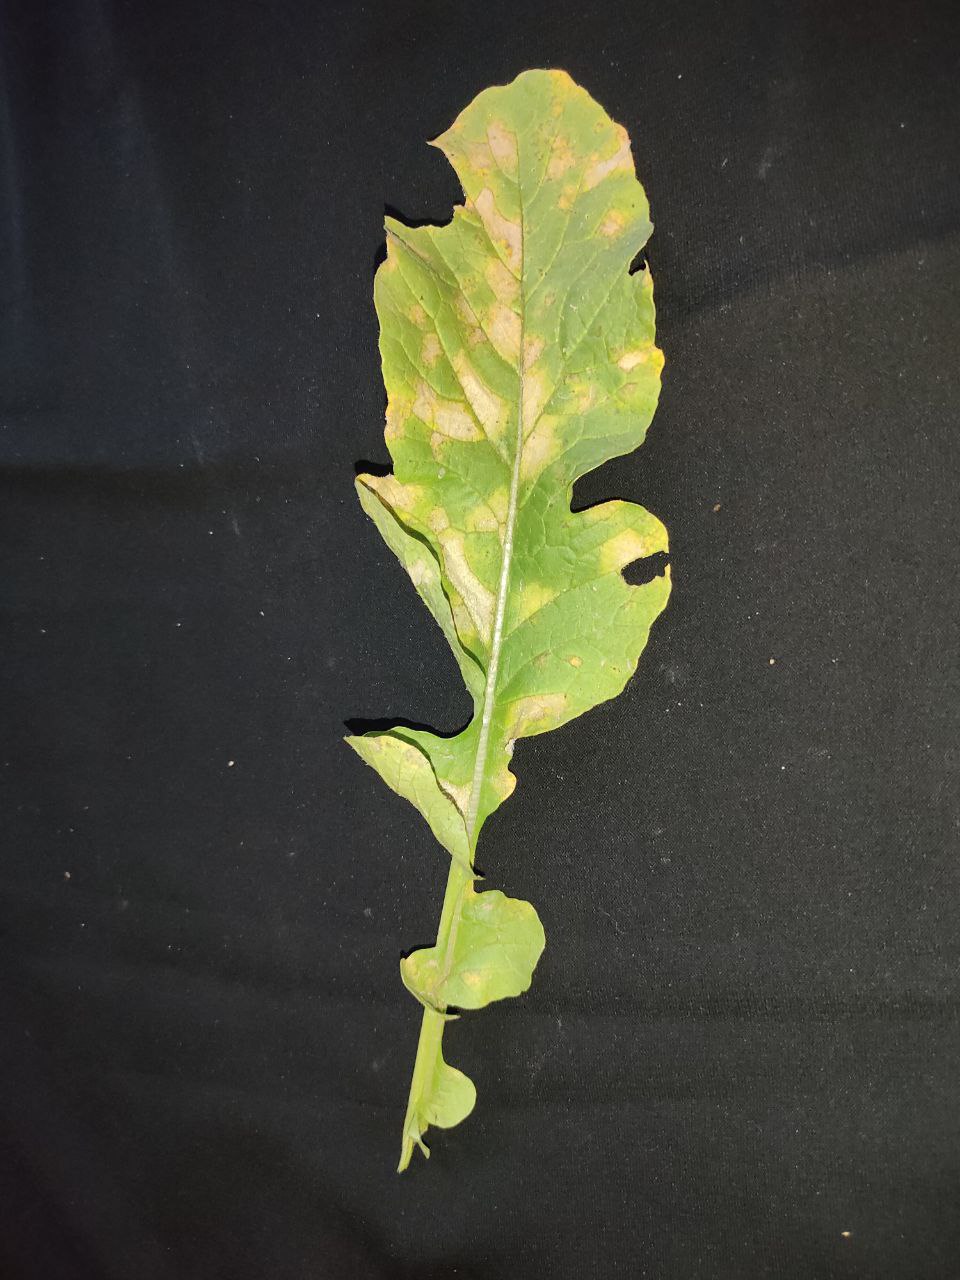
Label: Mosaic virus